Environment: real
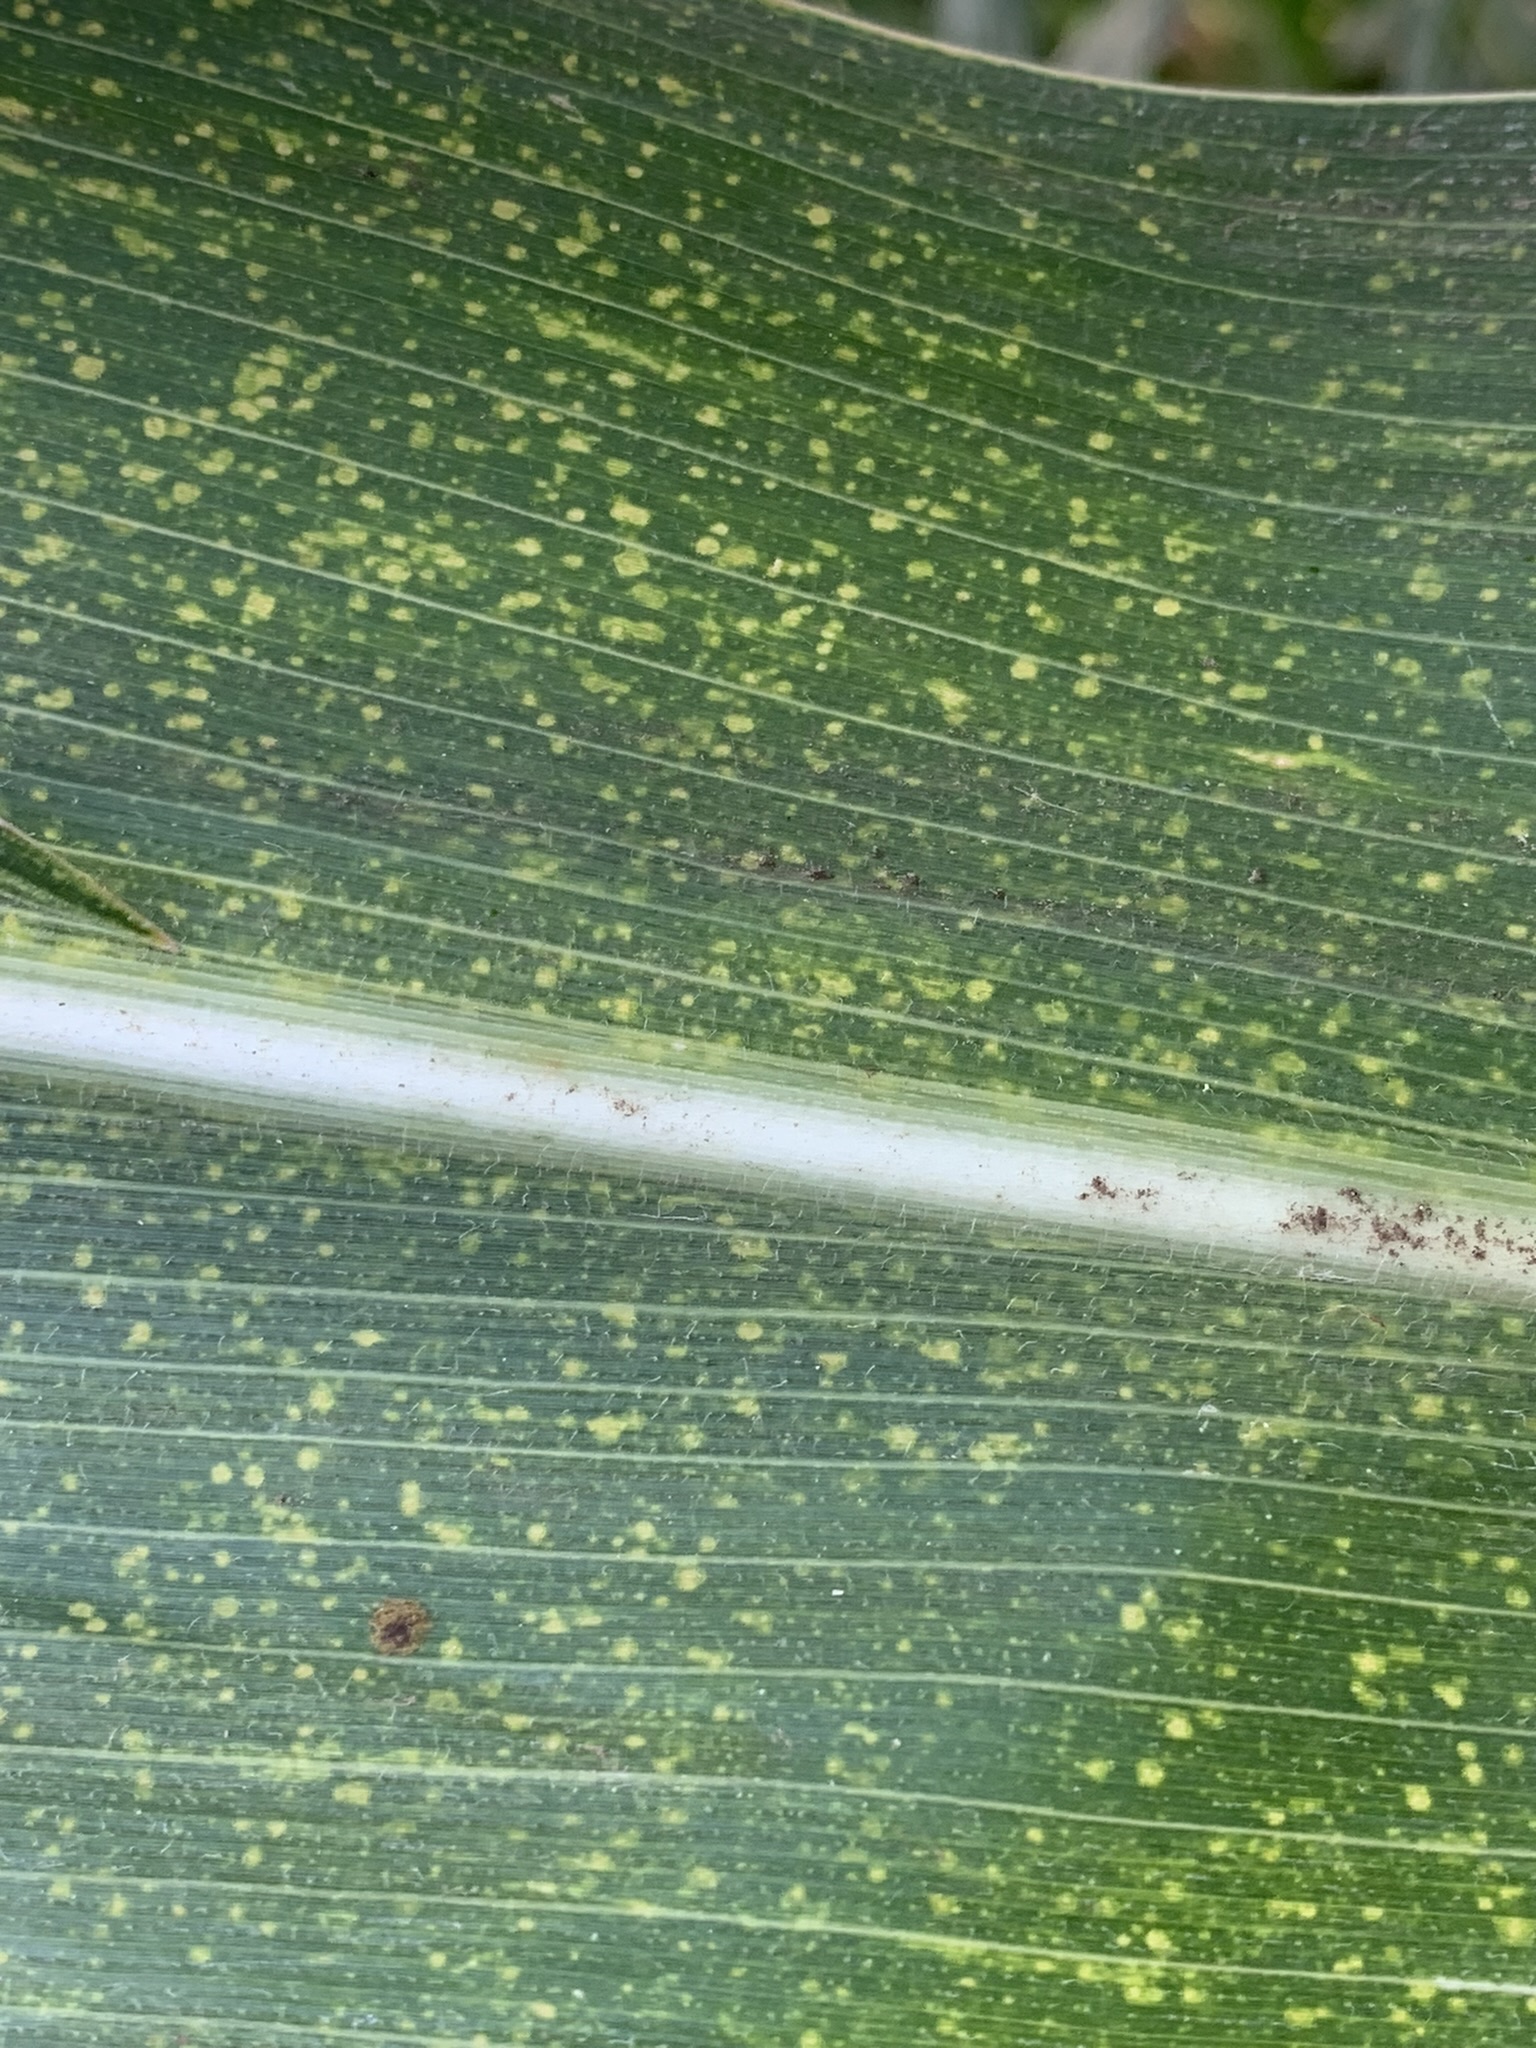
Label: lethal_necrosis